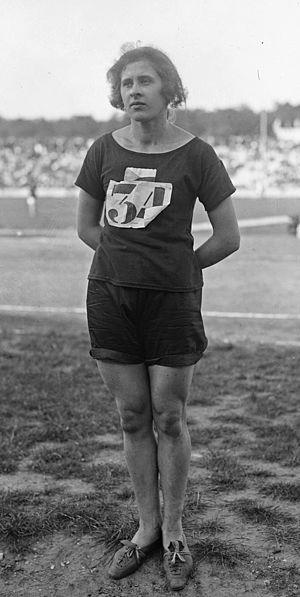
Marie Mejzlíková est une athlète tchécoslovaque, spécialiste des épreuves de sprint et du saut en longueur.
Les records du monde du 100 mètres sont actuellement détenus par le Jamaïcain Usain Bolt avec le temps de 9 s 58, établi le 16 août 2009 en finale des championnats du monde, à Berlin en Allemagne, et par l'Américaine Florence Griffith-Joyner, créditée de 10 s 49 le 16 juillet 1988 lors des quarts de finale des sélections olympiques américaines d'Indianapolis, aux États-Unis.